Liam Macdonald

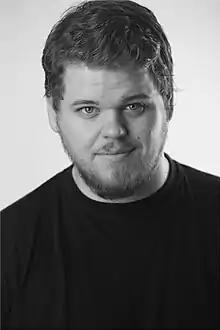

Liam Phillip Macdonald (born 18 October 1989) is an Australian actor. He is best known for his role as the young Andre Roussimoff in Sky Arts' "Urban Myths" series, Fat Nerd in the comedy horror film "American Burger" and Larry Page in the Disney+ Hotstar web series "The Great Indian Murder".